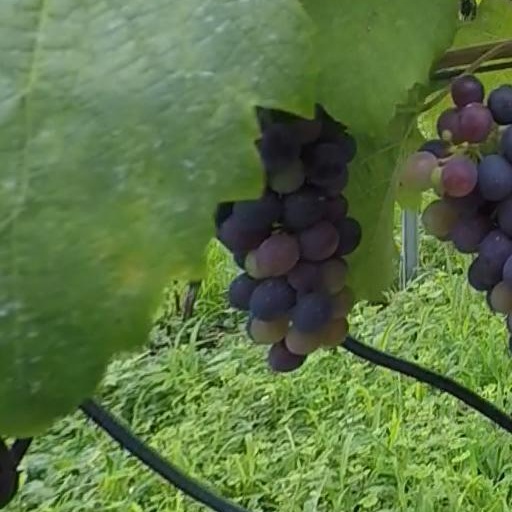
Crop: grape